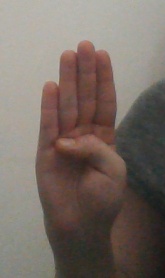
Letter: kaaf